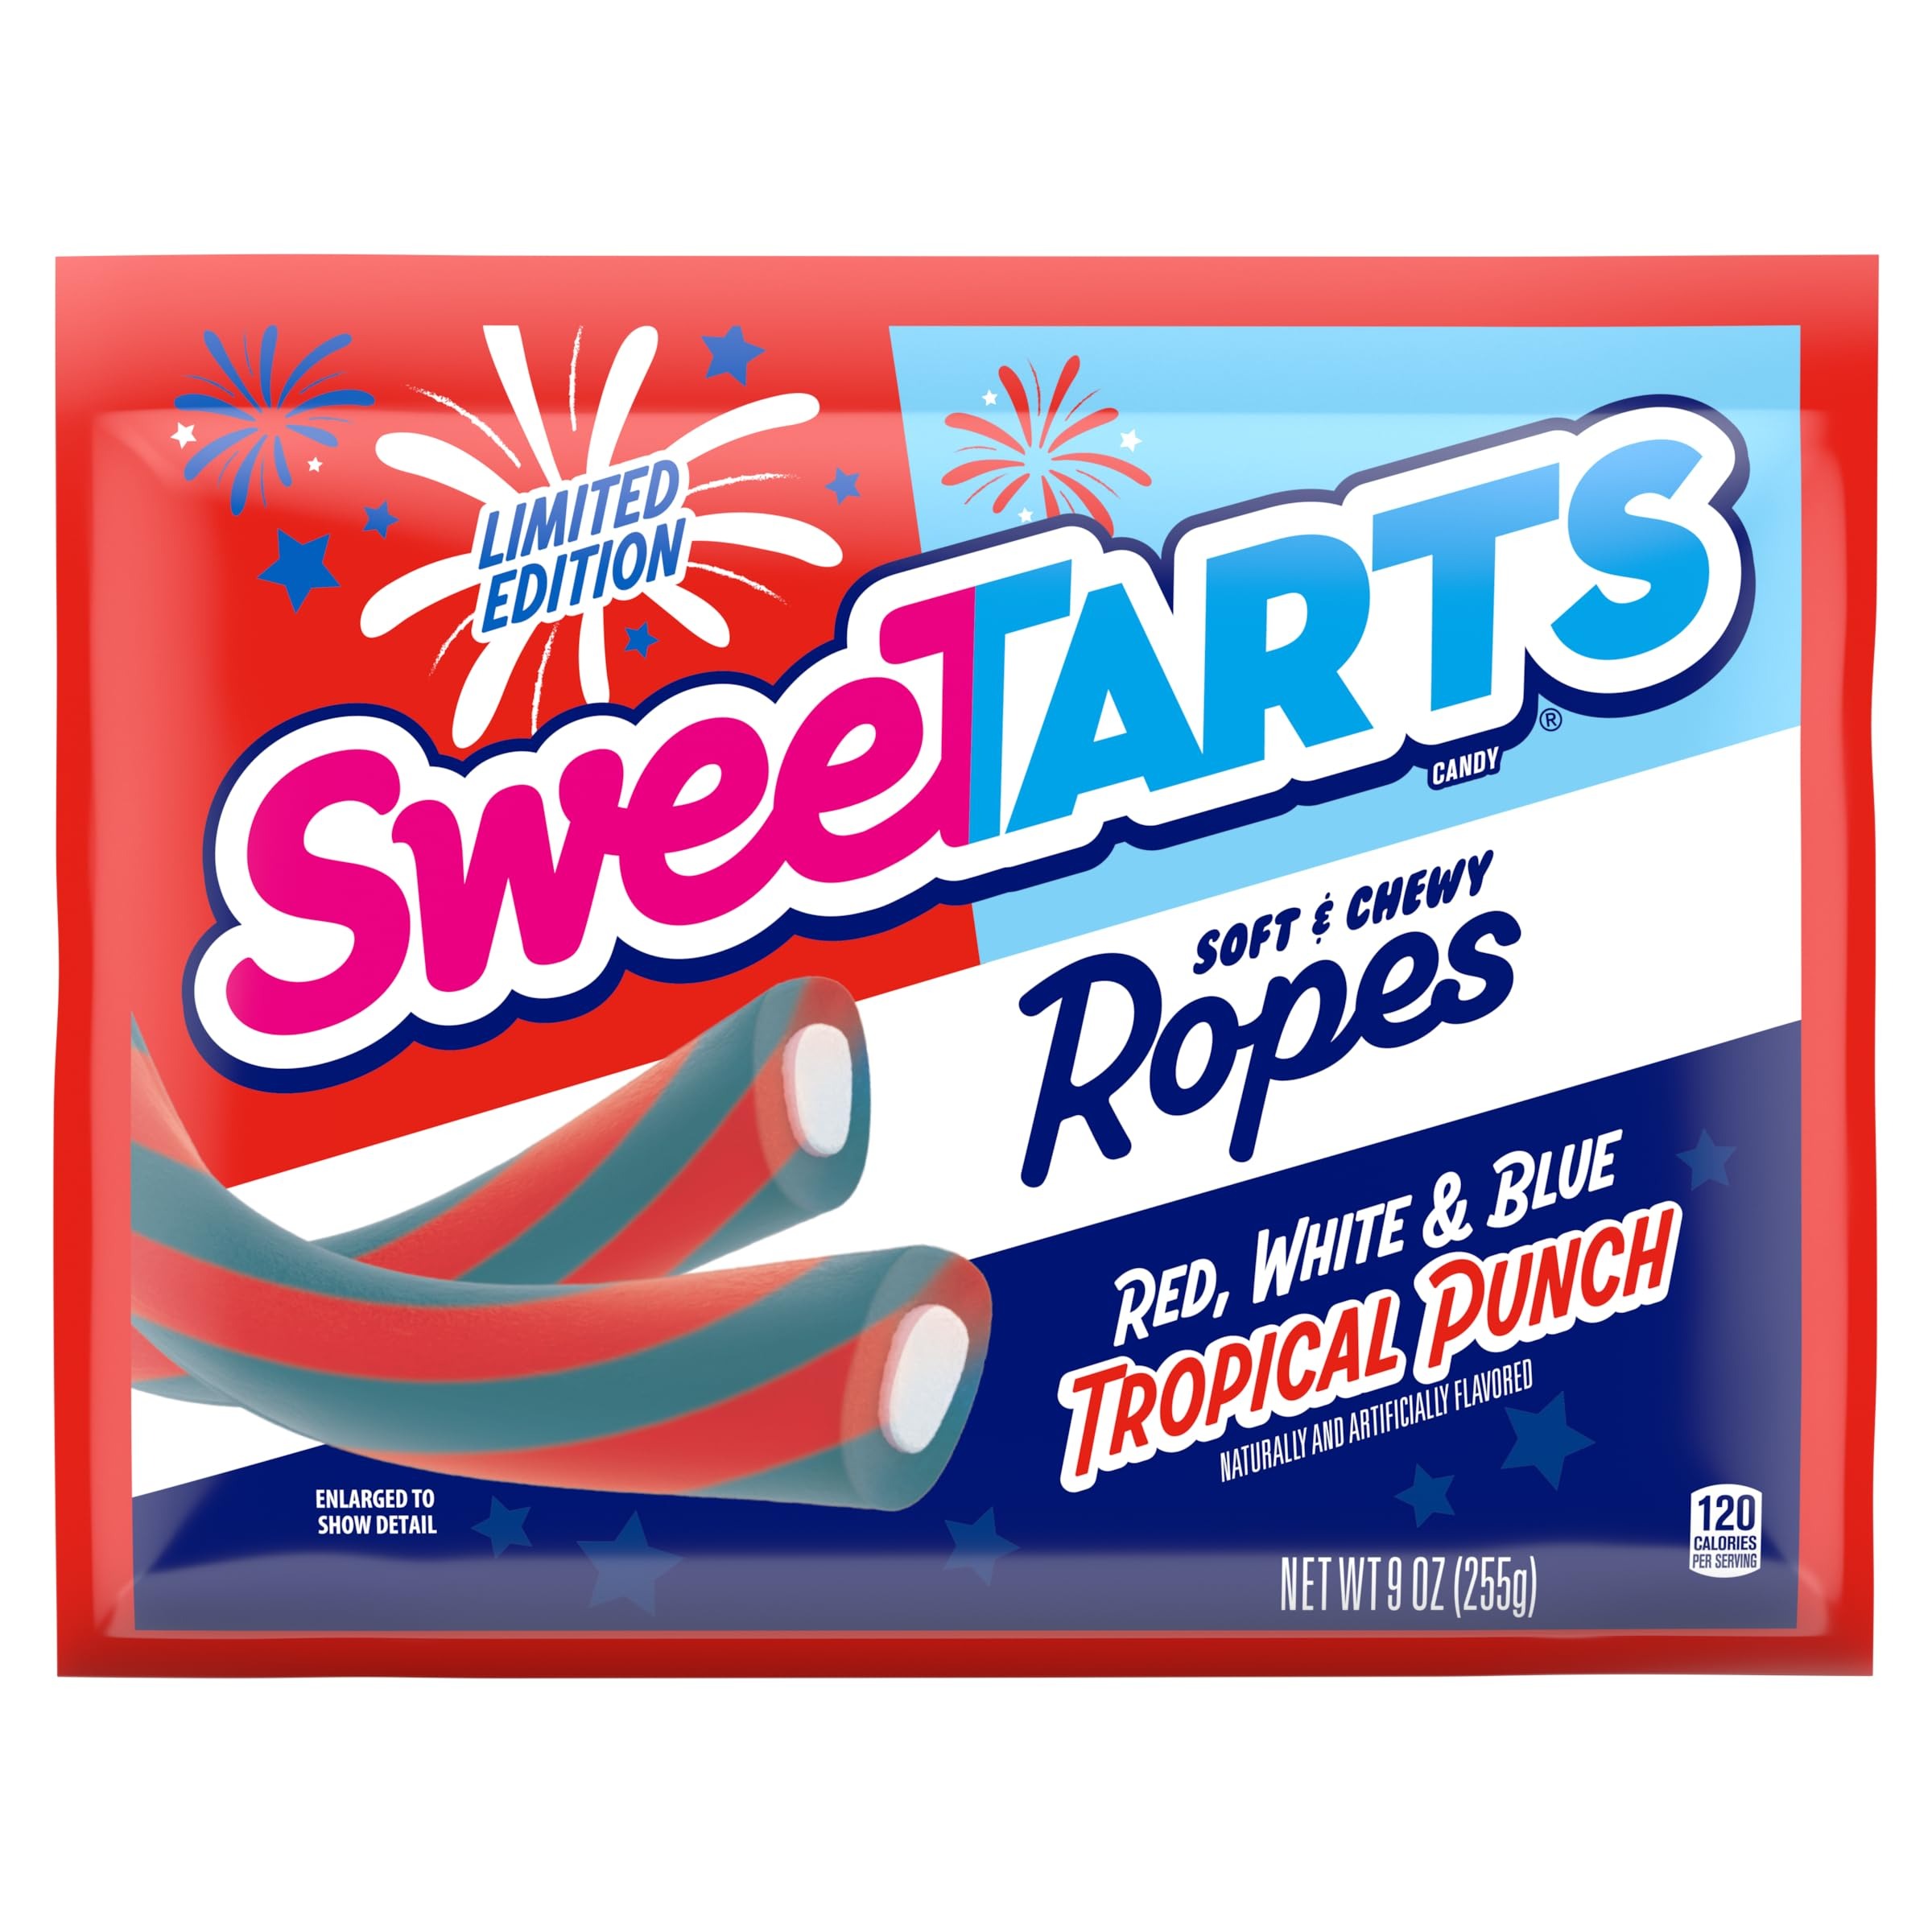
Item Name: Sweetarts Red, White & Blue Tropical Punch 9 Ounce Laydown
Bullet Point 1: A TWIST ON THE CLASSIC: A classic tropical punch flavor fusion in a 9 oz pack. A rope candy with a tart filling, creating a mouthwatering treat that leaves your taste buds wanting more
Bullet Point 2: FLAVOR EXPLOSION: The red, white and blue colorful candy that provides a tasty sweet and tart combination - a chewy explosion of flavor that provides the best of both worlds
Bullet Point 3: SWEETARTS SOFT & CHEWY ROPES: We take the classic SweeTARTS flavors further with these fun ropes. Each sweet candy rope contains a tropical punch flavor
Bullet Point 4: PERFECT FOR SUMMER: Enjoy this tangy sensation whenever you need a little treat. Whether sweetening the ride for your summer road trip or adding a tasty addition to a summer party, SweeTARTS Ropes has you covered
Bullet Point 5: TRY THEM ALL: More SweeTARTS products means more to love! Try some of our other delicious, tangy candy including Gummies Fruity Splitz, Gummy Halos, Mini Chewy, and more
Value: 9.0
Unit: Ounce

Price: 3.73